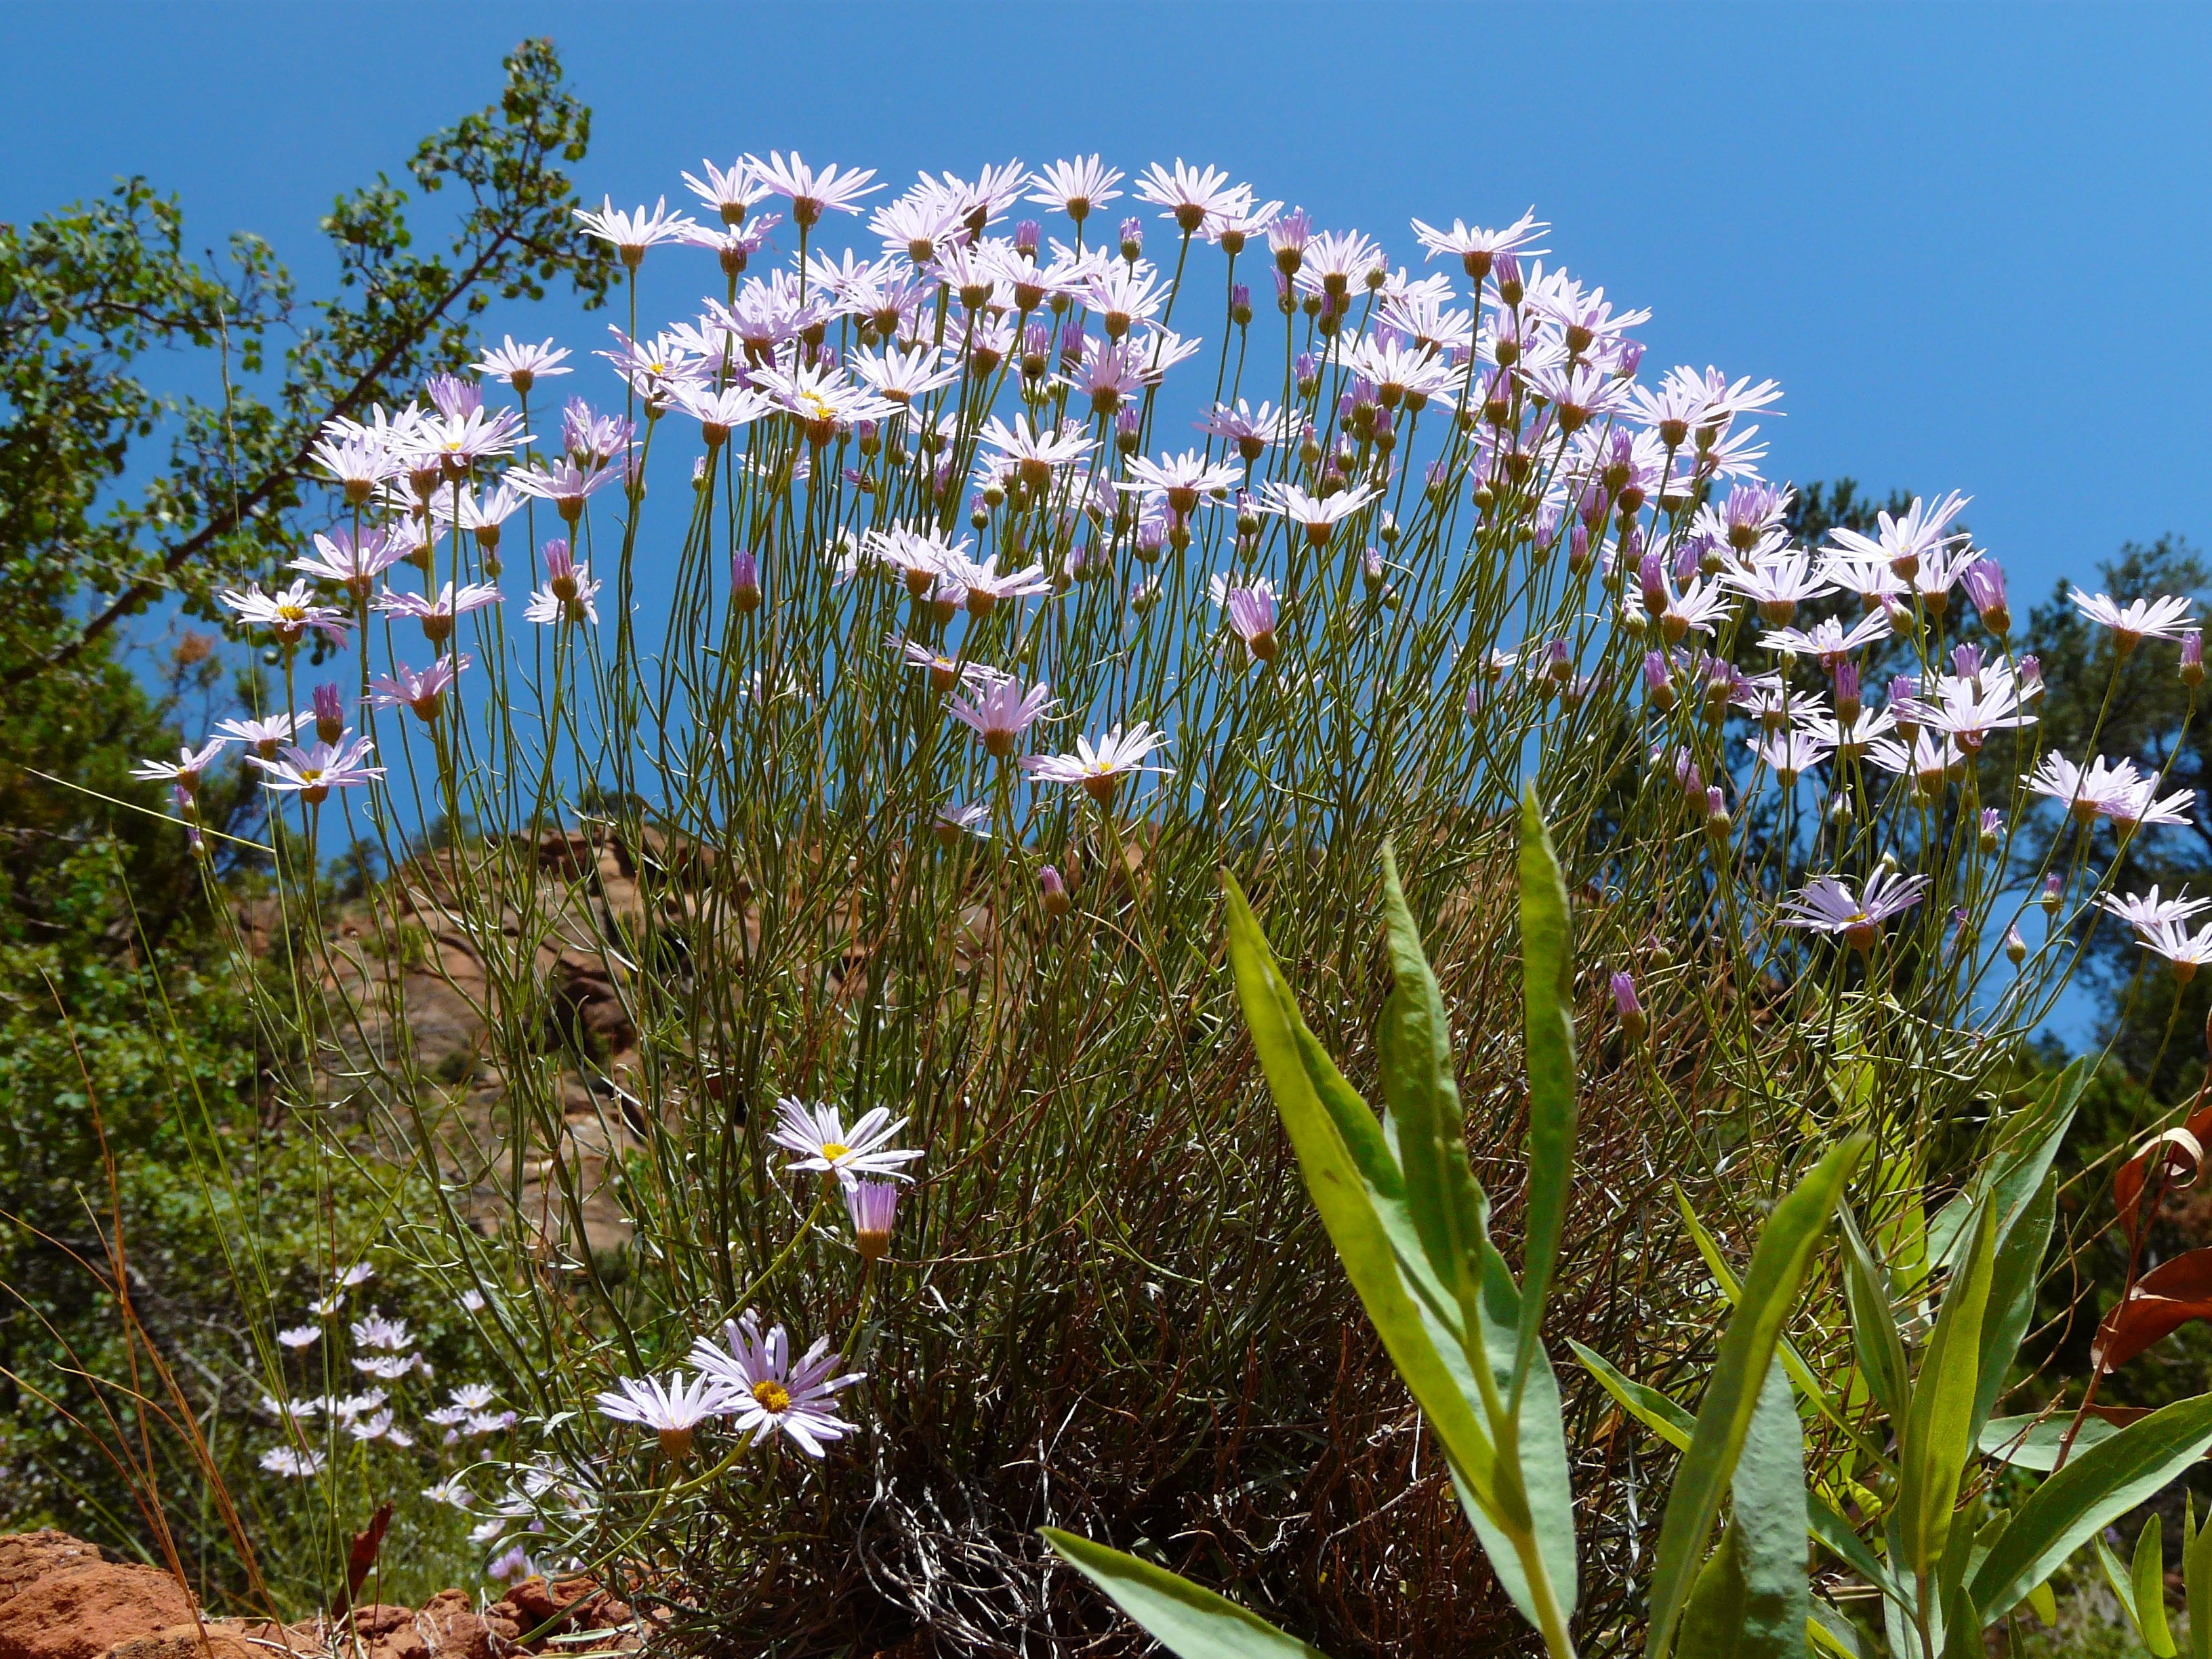
nature, blossom, plant, white, meadow, flower, bloom, park, botany, garden, flora, wildflower, ecosystem, flowering plant, land plant, margarithe